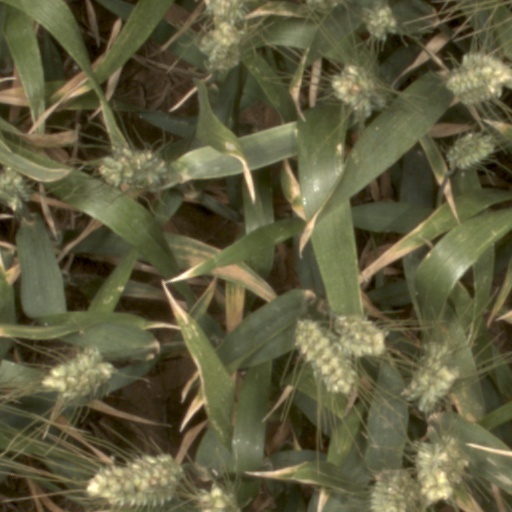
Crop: wheat